Ark Alexandra Academy

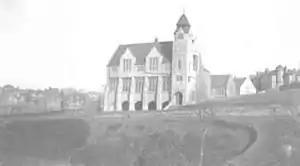
The previous neo-Gothic building: built 1883; demolished 1965−1966

Falling income from the two charities meant that by 1809 one master, Joseph Hannay, was employed to teach forty boys on behalf of the Parker school, and fifteen for the Saunders school. The Saunders fund continued to pay two schoolmistresses ten pounds each per year, while the master received three pounds per child. Local complaints about the low rents being charged by the corporation for the Parker fund lands had led to increases from £49 in 1787 to £134 in 1809, but the council also turned down an offer from one James Halloway to rent the estate for £205. Thomas Breeds, another prominent local man, applied to the High Court of Chancery arguing that the funds were being improperly administered, with the result that he himself rented them for £210, no higher bid being received at a public auction. The expenses of the case were paid by the funds, with the result that the Saunders school had to close for five years, but afterwards two separate masters were appointed.